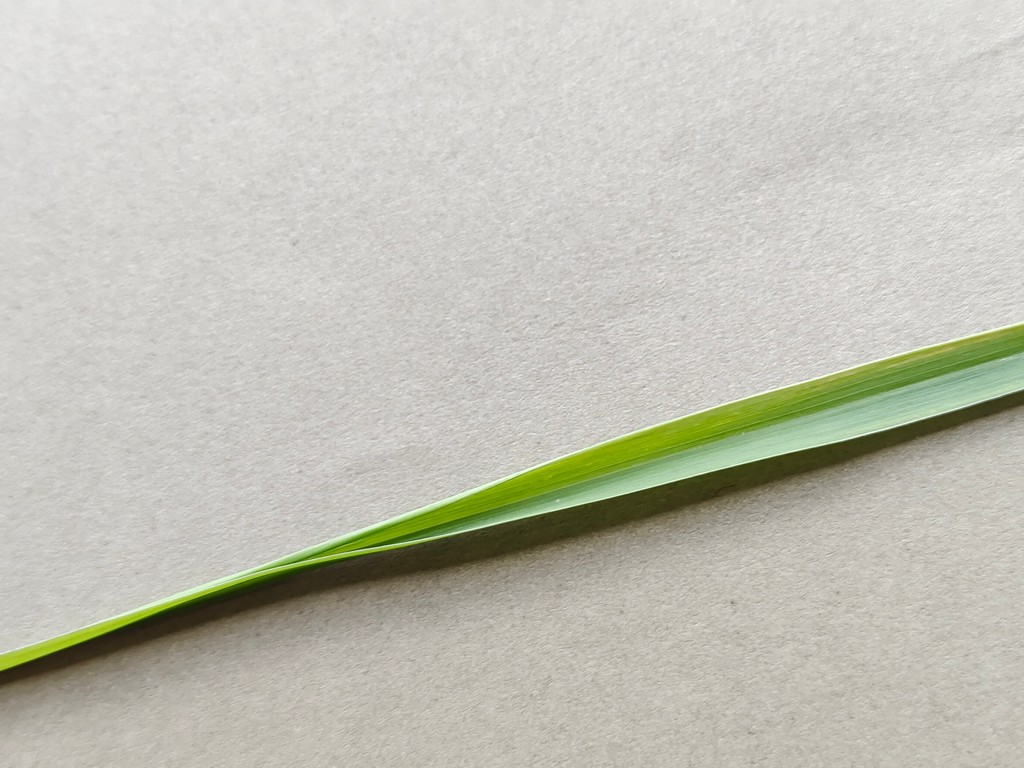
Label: Healthy